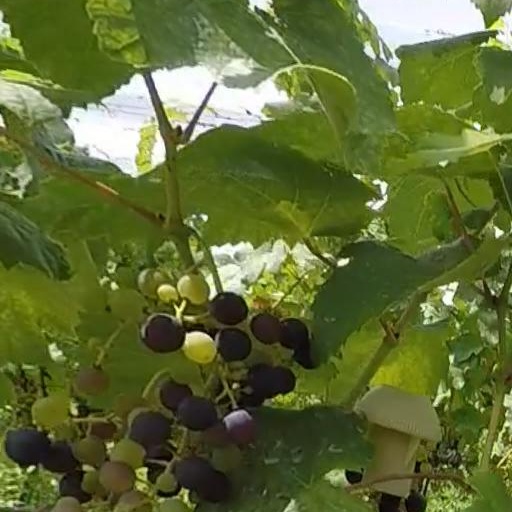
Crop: grape